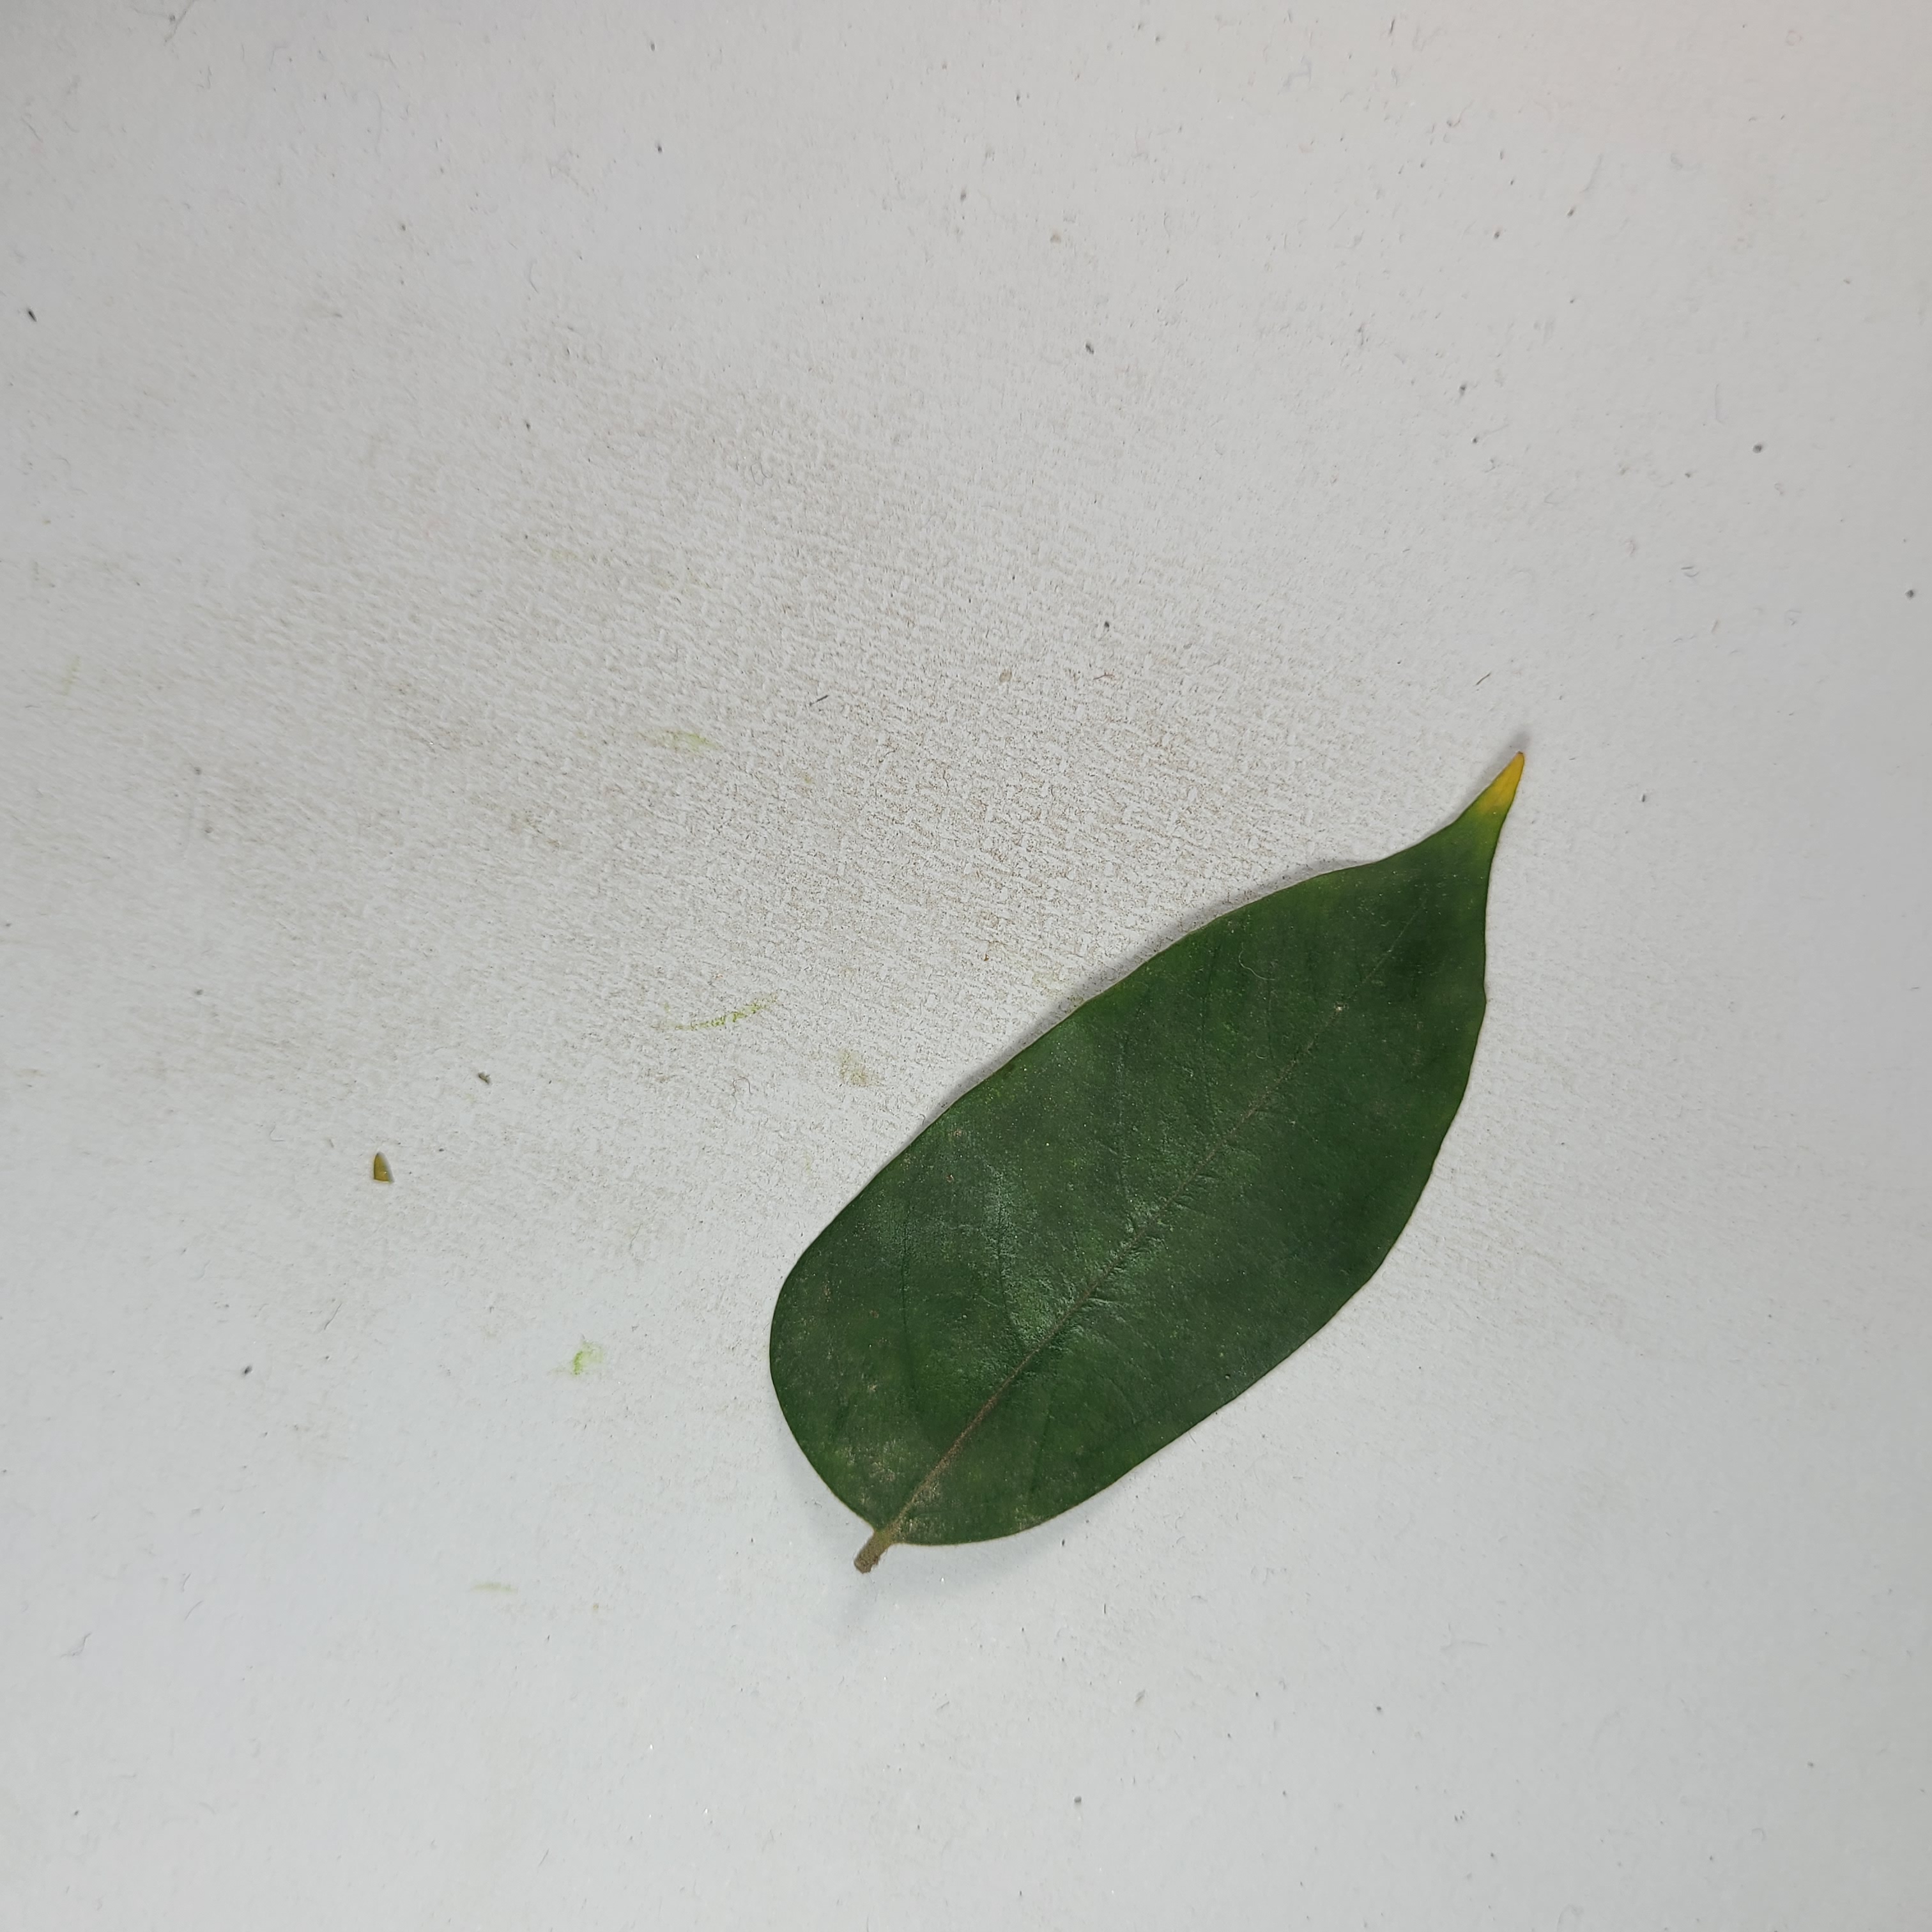
Label: Healthy Leaves